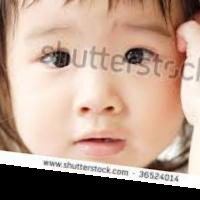
Age group: age 01-10